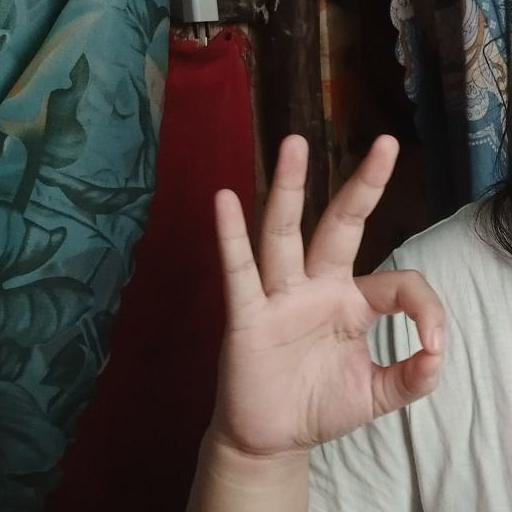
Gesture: ok